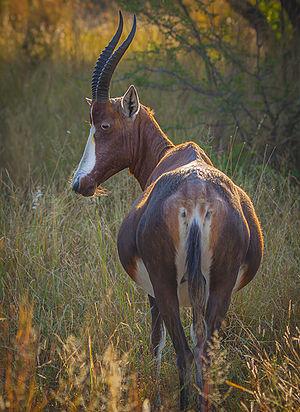
Le Blesbok, aussi appelé Damalisque à front blanc, est une espèce de mammifère de la famille des bovidés qui se rencontre au sud de l'Afrique. C'est une antilope de taille moyenne, originaire de la Province du Cap en Afrique du Sud.